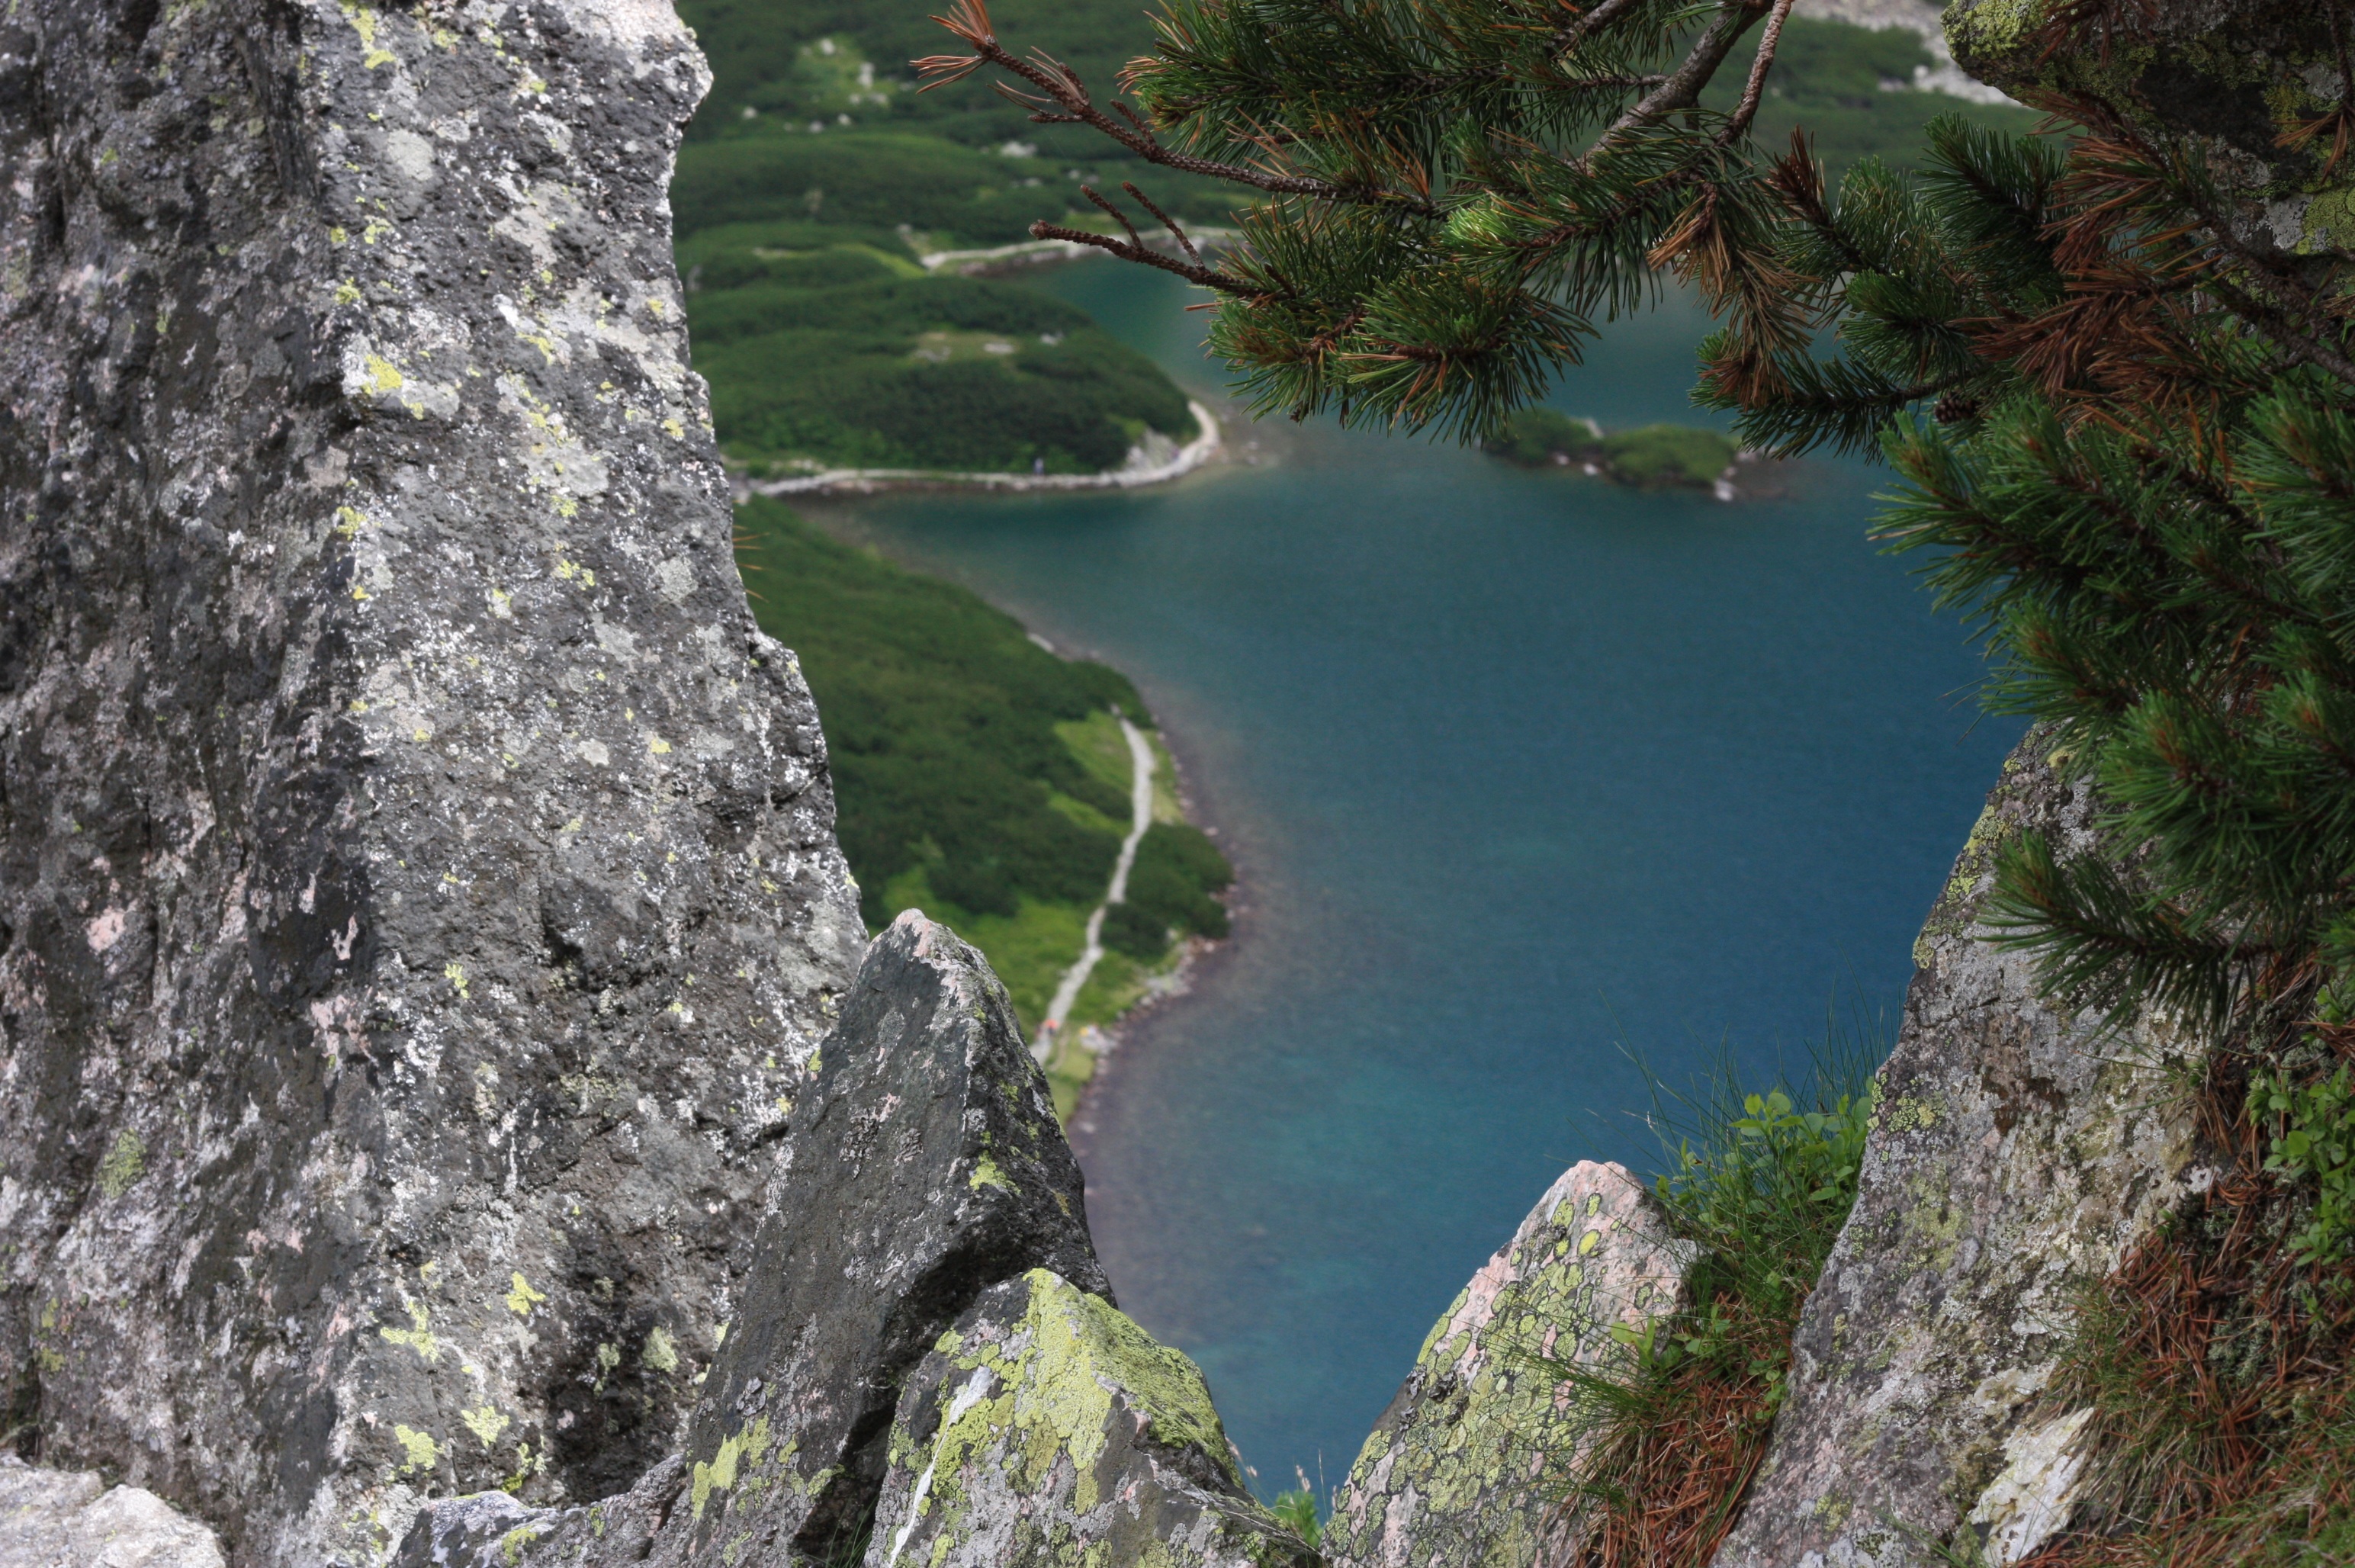
tree, wilderness, lake, cliff, tourism, terrain, ridge, body of water, ravine, granite, polish tatras, ko cielec, pond tracked